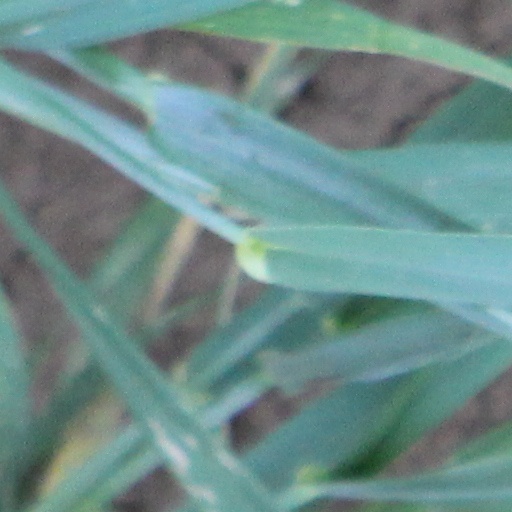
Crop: wheat